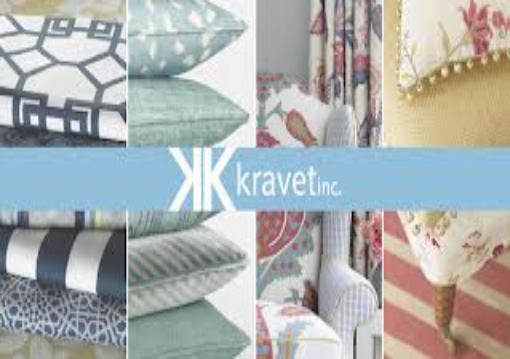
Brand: Kravet
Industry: Necessities